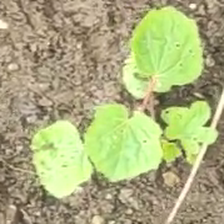
Weed species: Little_Mallow(Malva parviflora)